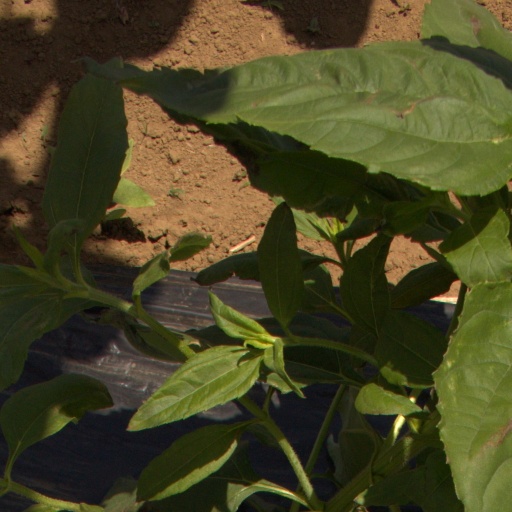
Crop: Jerusalem artichoke